Mên-an-Tol

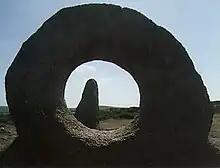
A view through the Mên-an-Tol holed stone

Mên-an-Tol is supposed to have a fairy or piskie guardian who can make miraculous cures. In one story, a changeling baby was put through the stone in order for the mother to get the real child back. Evil piskies had changed her child, and the ancient stones were able to reverse their evil spell. Another legend is that passage through the stone will cure a child of rickets (osteomalacia). For centuries, children with rickets were passed naked through the hole in the middle stone nine times.